Bangor Trail

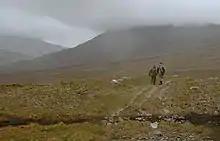
Bangor Way, County Mayo

The Bangor Trail is a waymarked walking trail in Erris, North Mayo, Ireland. The trail, which is approximately in length, takes a route south from Bangor Erris through the Nephin Beg Range to Newport. Walking guides and maps of the Bangor Trail have been published by Mayo County Council.